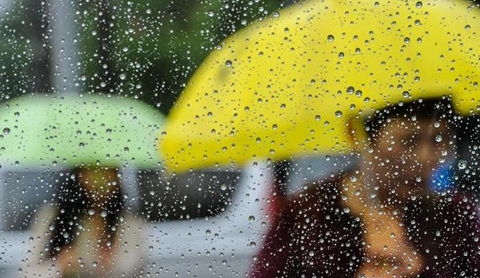
Weather: rain or strom